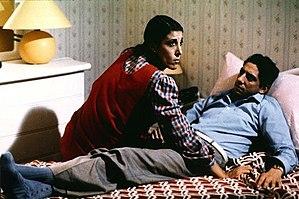
Marina Confalone est une actrice italienne jouant pour le théâtre, le cinéma et la télévision.